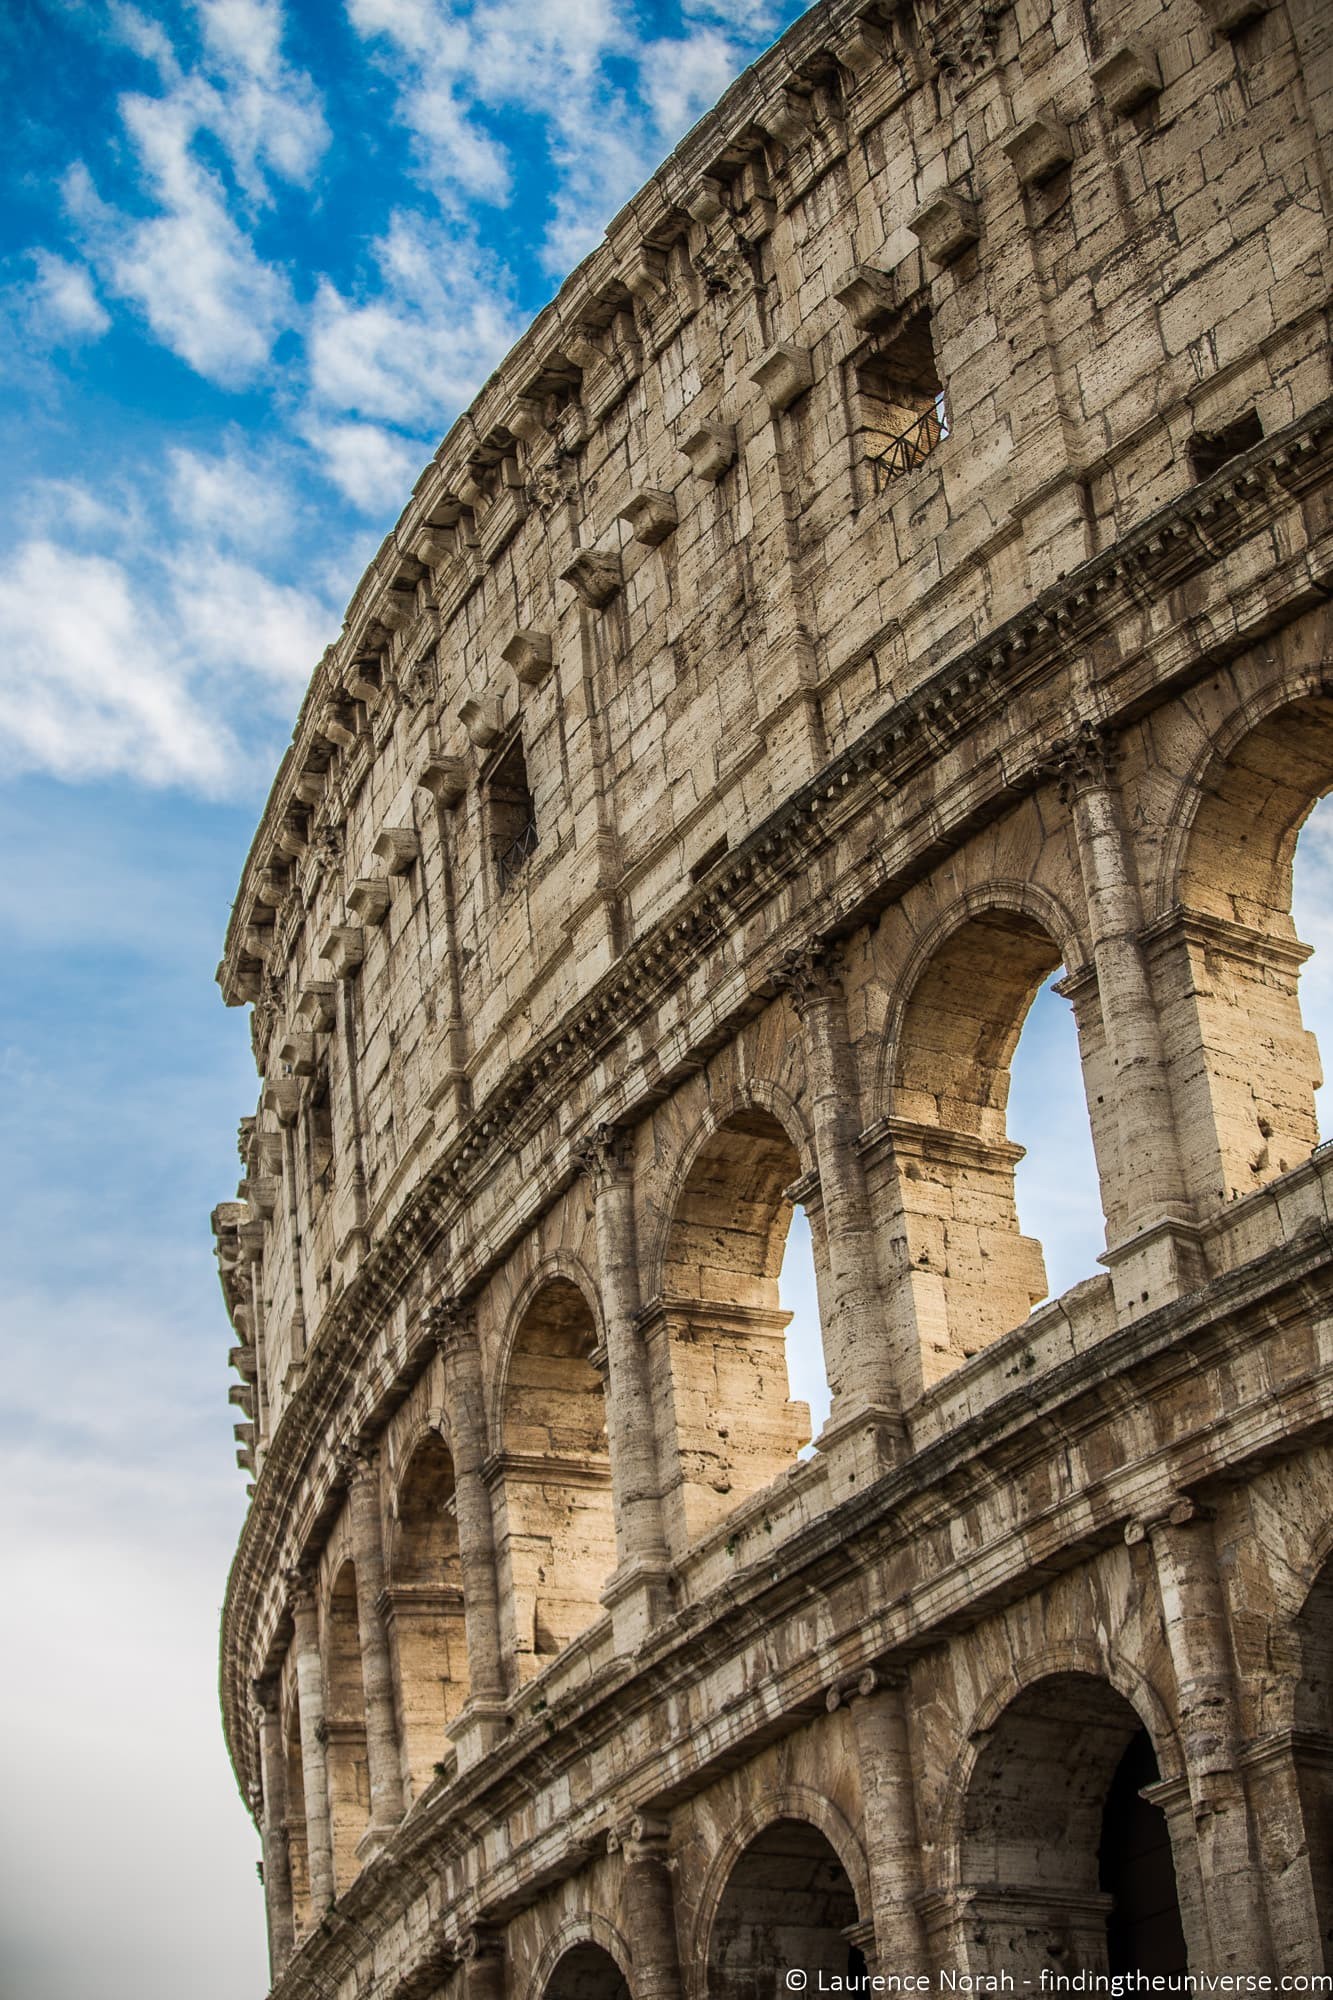
Landmark: Roman Colosseum